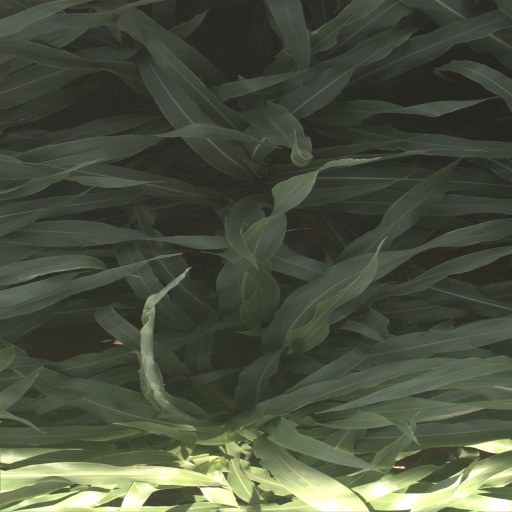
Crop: sorghum